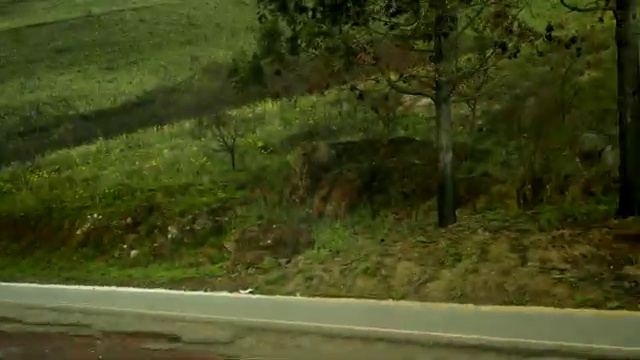
Fire: no
Smoke: no